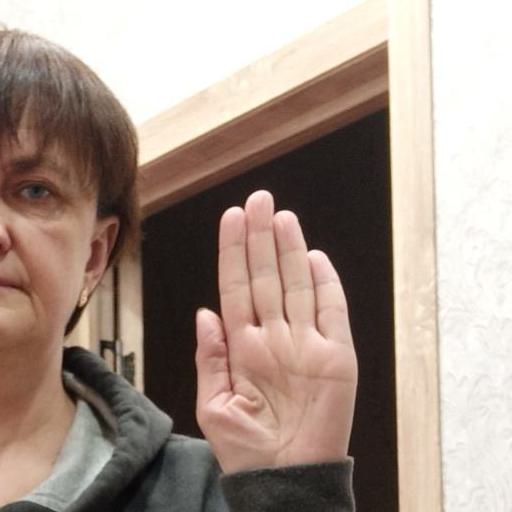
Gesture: stop